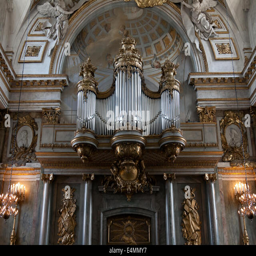
old organ in the church